Fisher (animal)

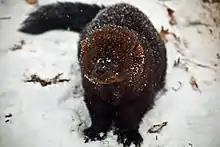
Fisher in winter coat

Fishers' bodies are long, thin, and low to the ground. The sexes have similar physical features, but they are sexually dimorphic in size, with the male being much larger than the female. Males are in total length and weigh . Females measure and weigh . Head and body lengths for both sexes range from ; the tail adding a further . The largest male fisher ever recorded weighed .